Sebastian Thrun

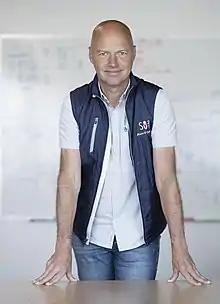
Thrun in 2021

Sebastian Thrun (born May 14, 1967) is a German-American entrepreneur, educator, and computer scientist. He was chief executive officer of Kitty Hawk Corporation, and is chairman and co-founder of Udacity. Before that, he was a Google vice president and Fellow, a Professor of Computer Science at Stanford University, and before that at Carnegie Mellon University. At Google, he co-founded Google X along with Yoky Matsuoka and Anthony Levandowski and Google's self-driving car team with Anthony Levandowski. He is also an adjunct professor at Stanford University and at Georgia Tech.